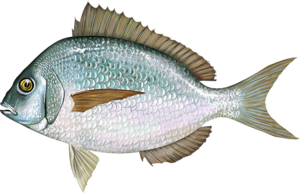
Stenotomus est un genre de poissons perciformes, constitué d'espèces de spares.